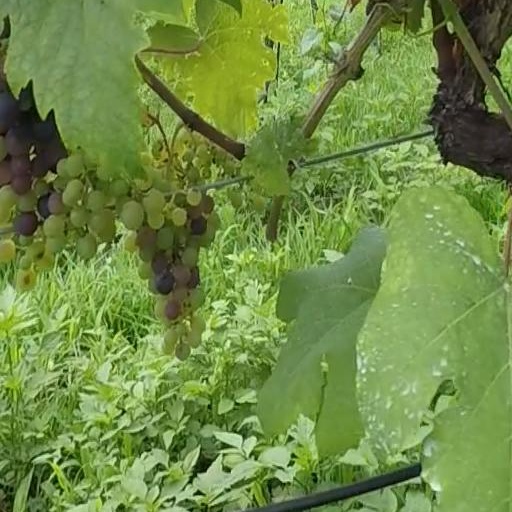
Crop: grape